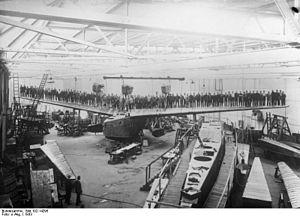
Adolf Karl Otto Rohrbach, né le 28 mars 1889 à Gotha en Thuringe et mort le 6 juillet 1939 à Kampen sur l'île de Sylt, est un ingénieur en mécanique allemand, concepteur d'avions et entrepreneur.